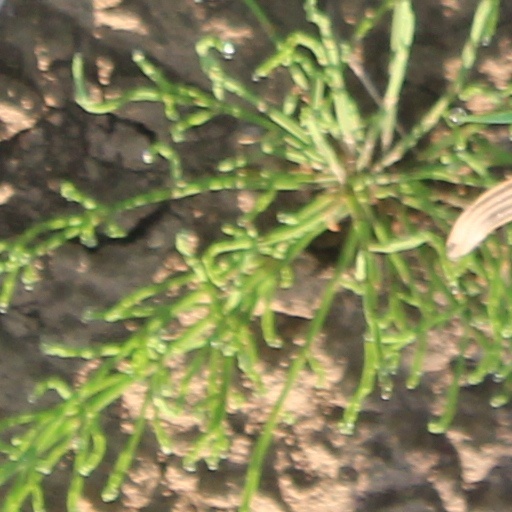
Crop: wheat